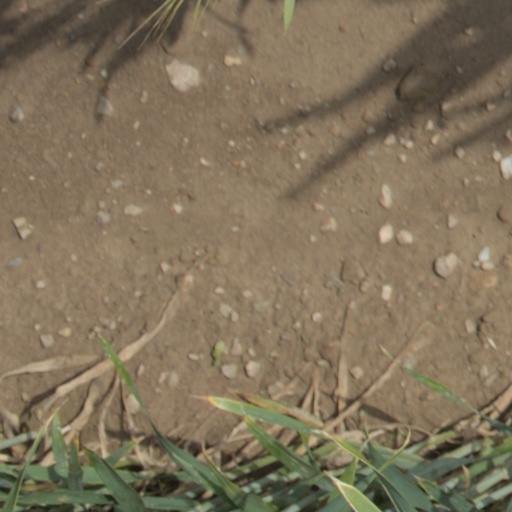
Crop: wheat